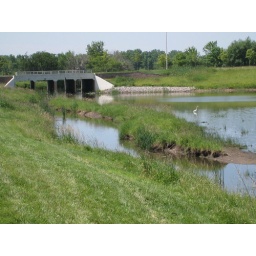
Picture of the water next to the 12th green at Bolingbrook Golf Club in Bolingbrook, Illinois.